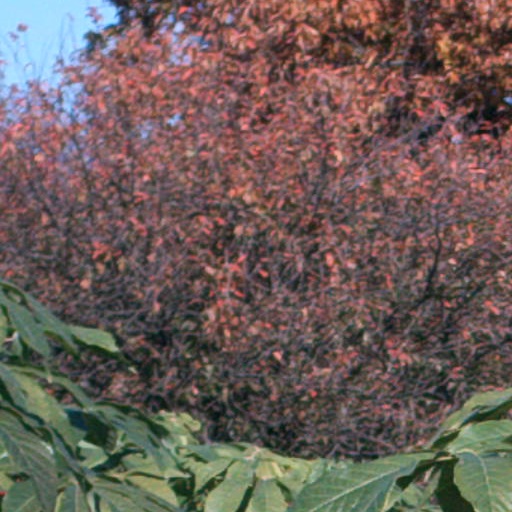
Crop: cassava